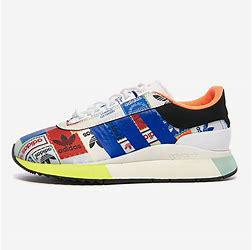
Brand: Adidas
Model: SL Andridge